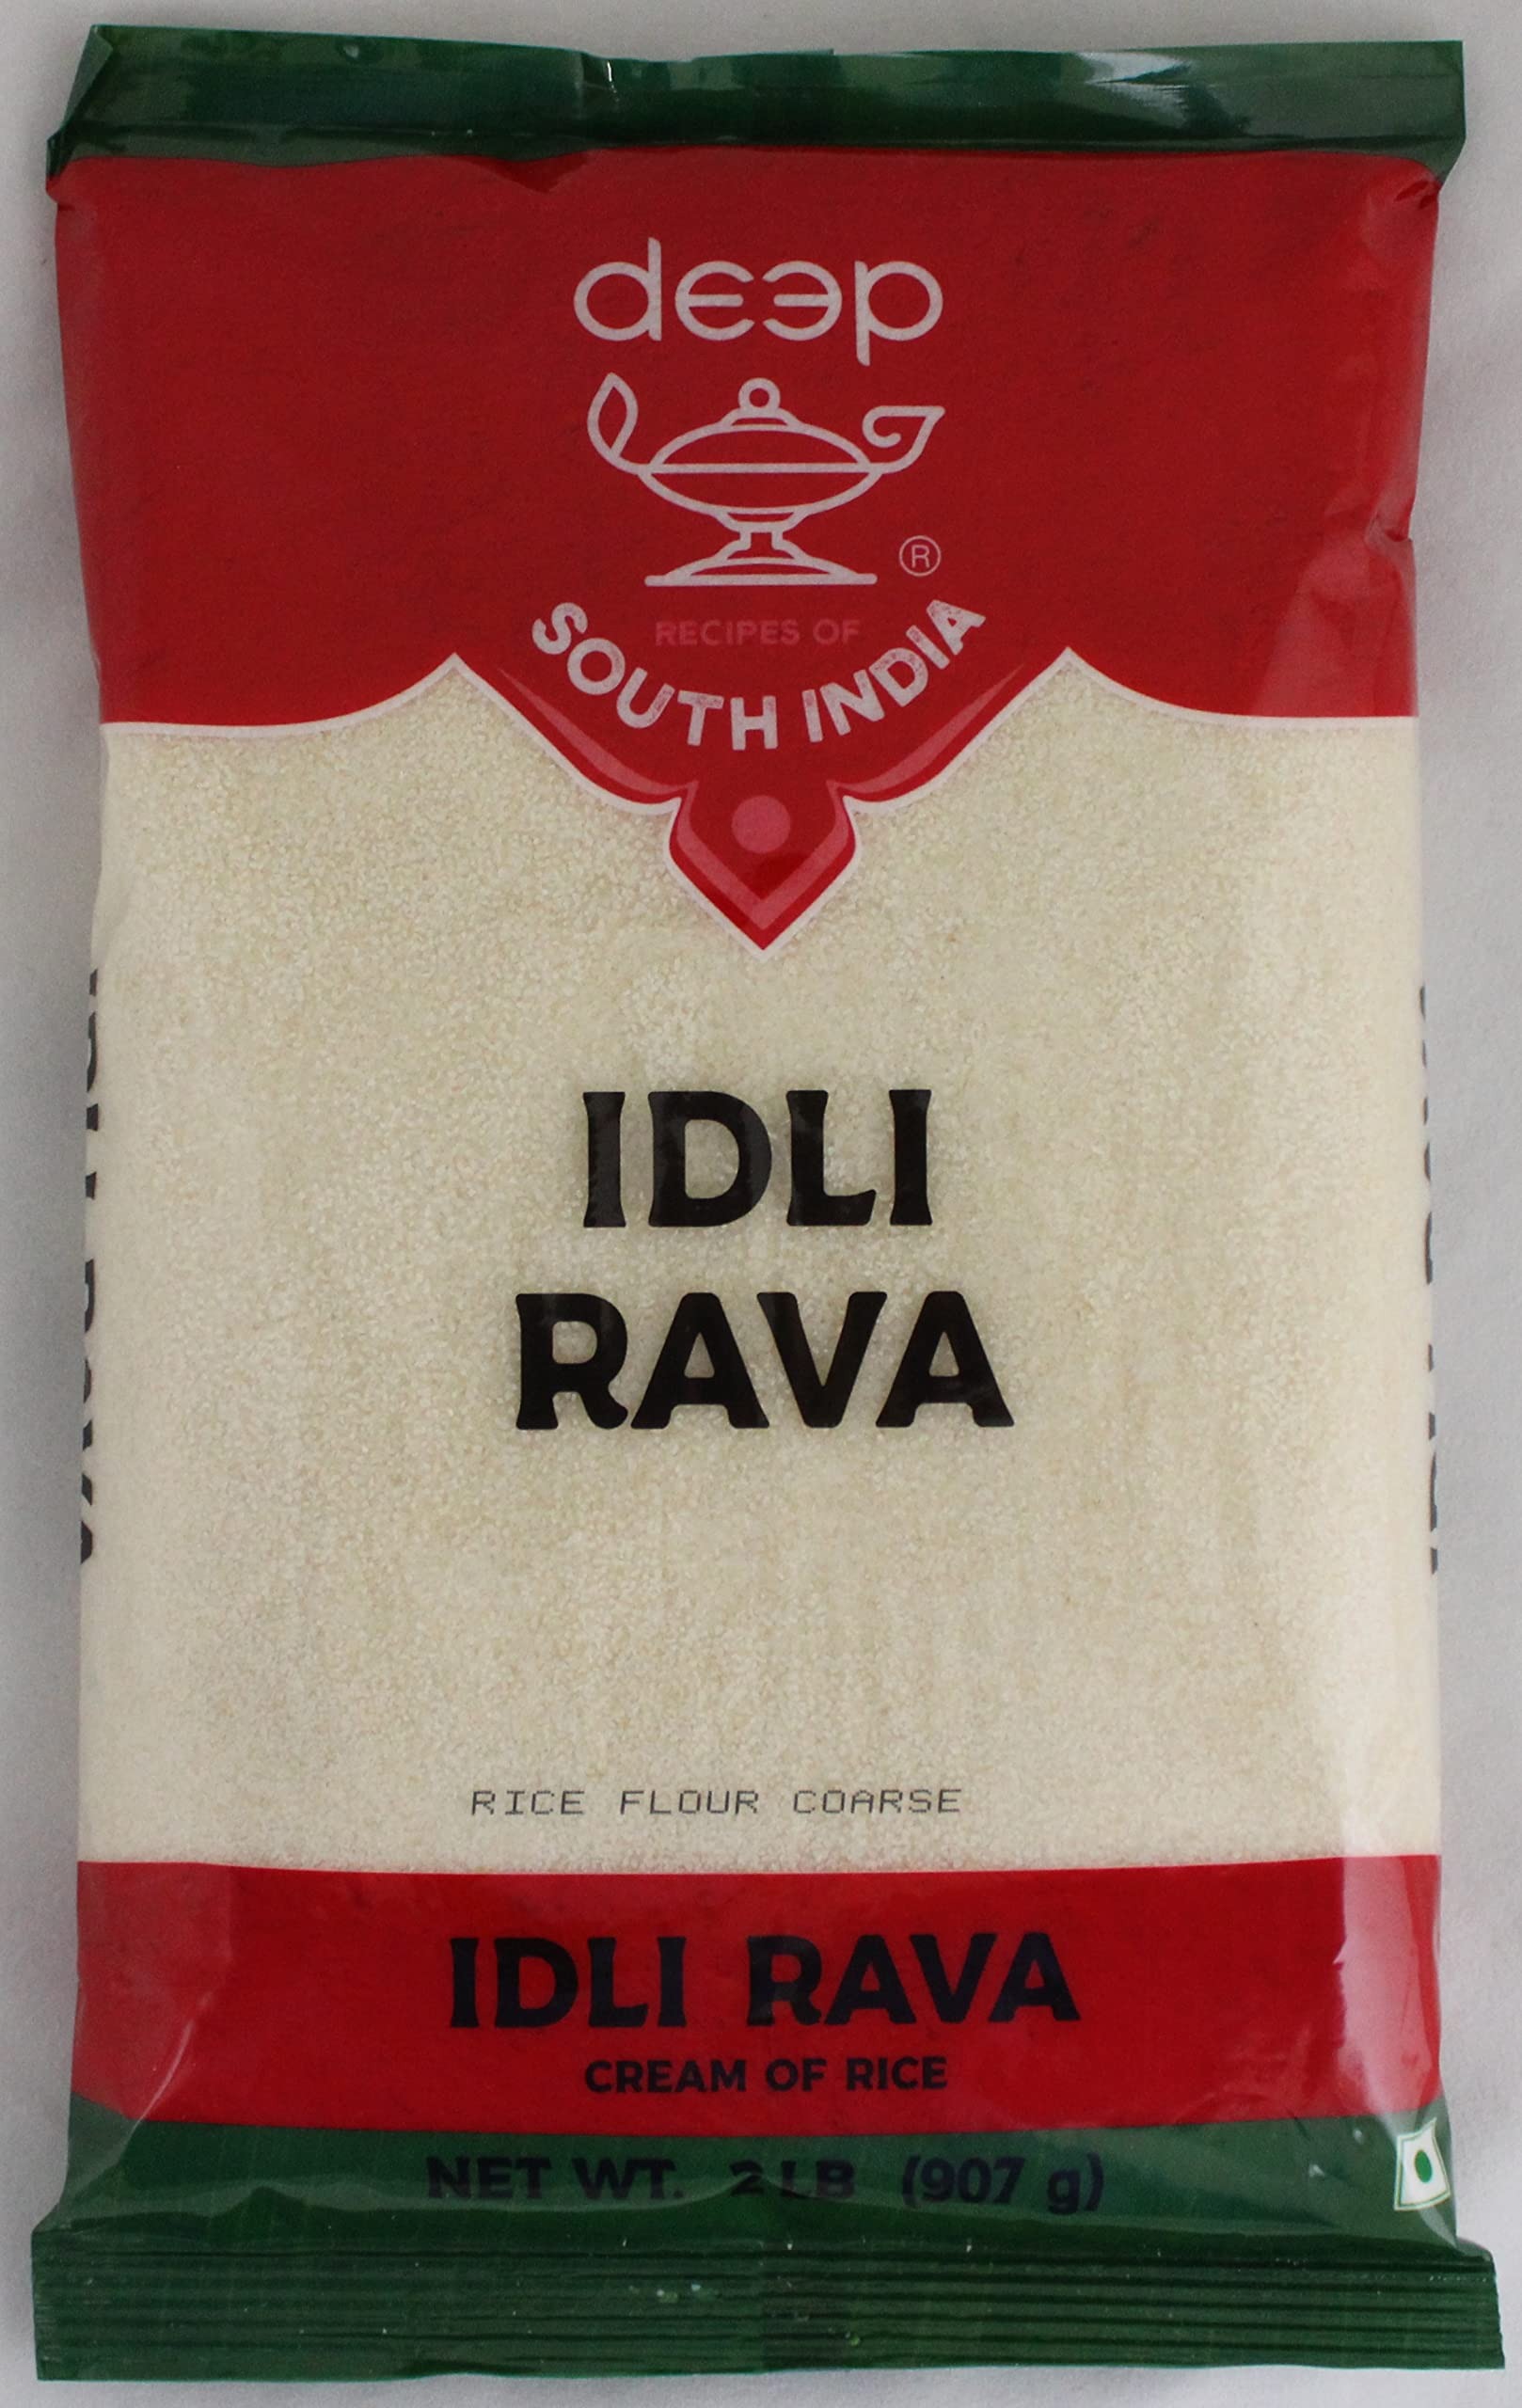
Item Name: Idli Rava Flour 2 lbs
Bullet Point 1: Easy To Use Idli Rava Flour.
Bullet Point 2: Can Make Authentic South Indian Style Rava Idli.
Product Description: Easy To Use Idli Rava Flour.
Value: 32.0
Unit: Ounce

Price: 15.99